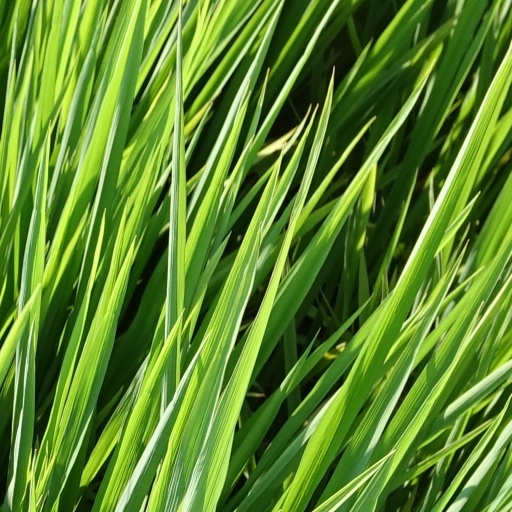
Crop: rice